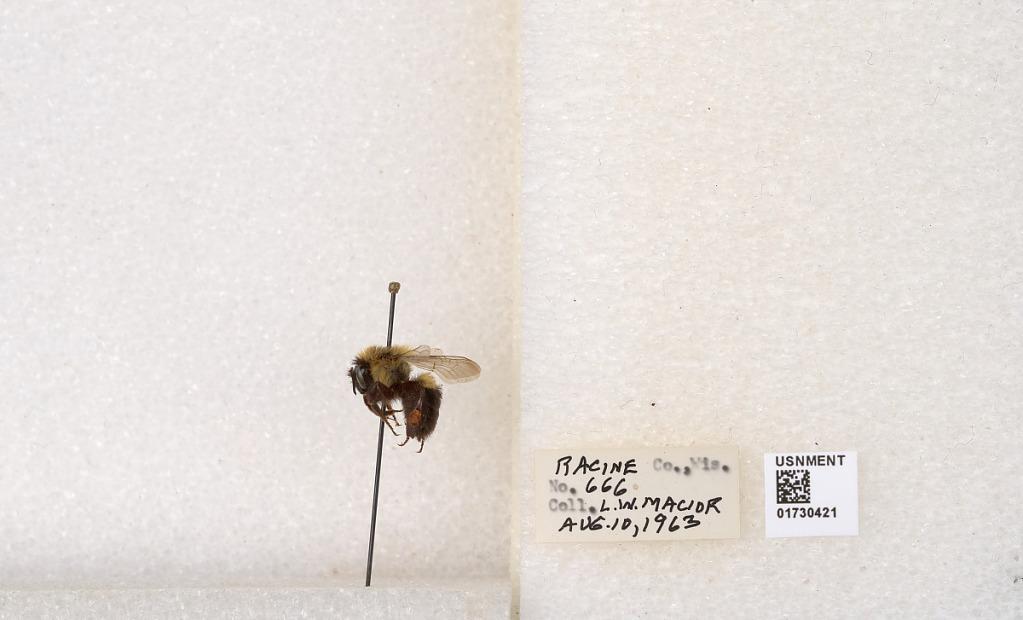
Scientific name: Bombus impatiens Cresson
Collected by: L. Macior
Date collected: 1963-8-10
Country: United States
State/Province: Wisconsin
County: Racine
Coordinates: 42.7299, -87.8123